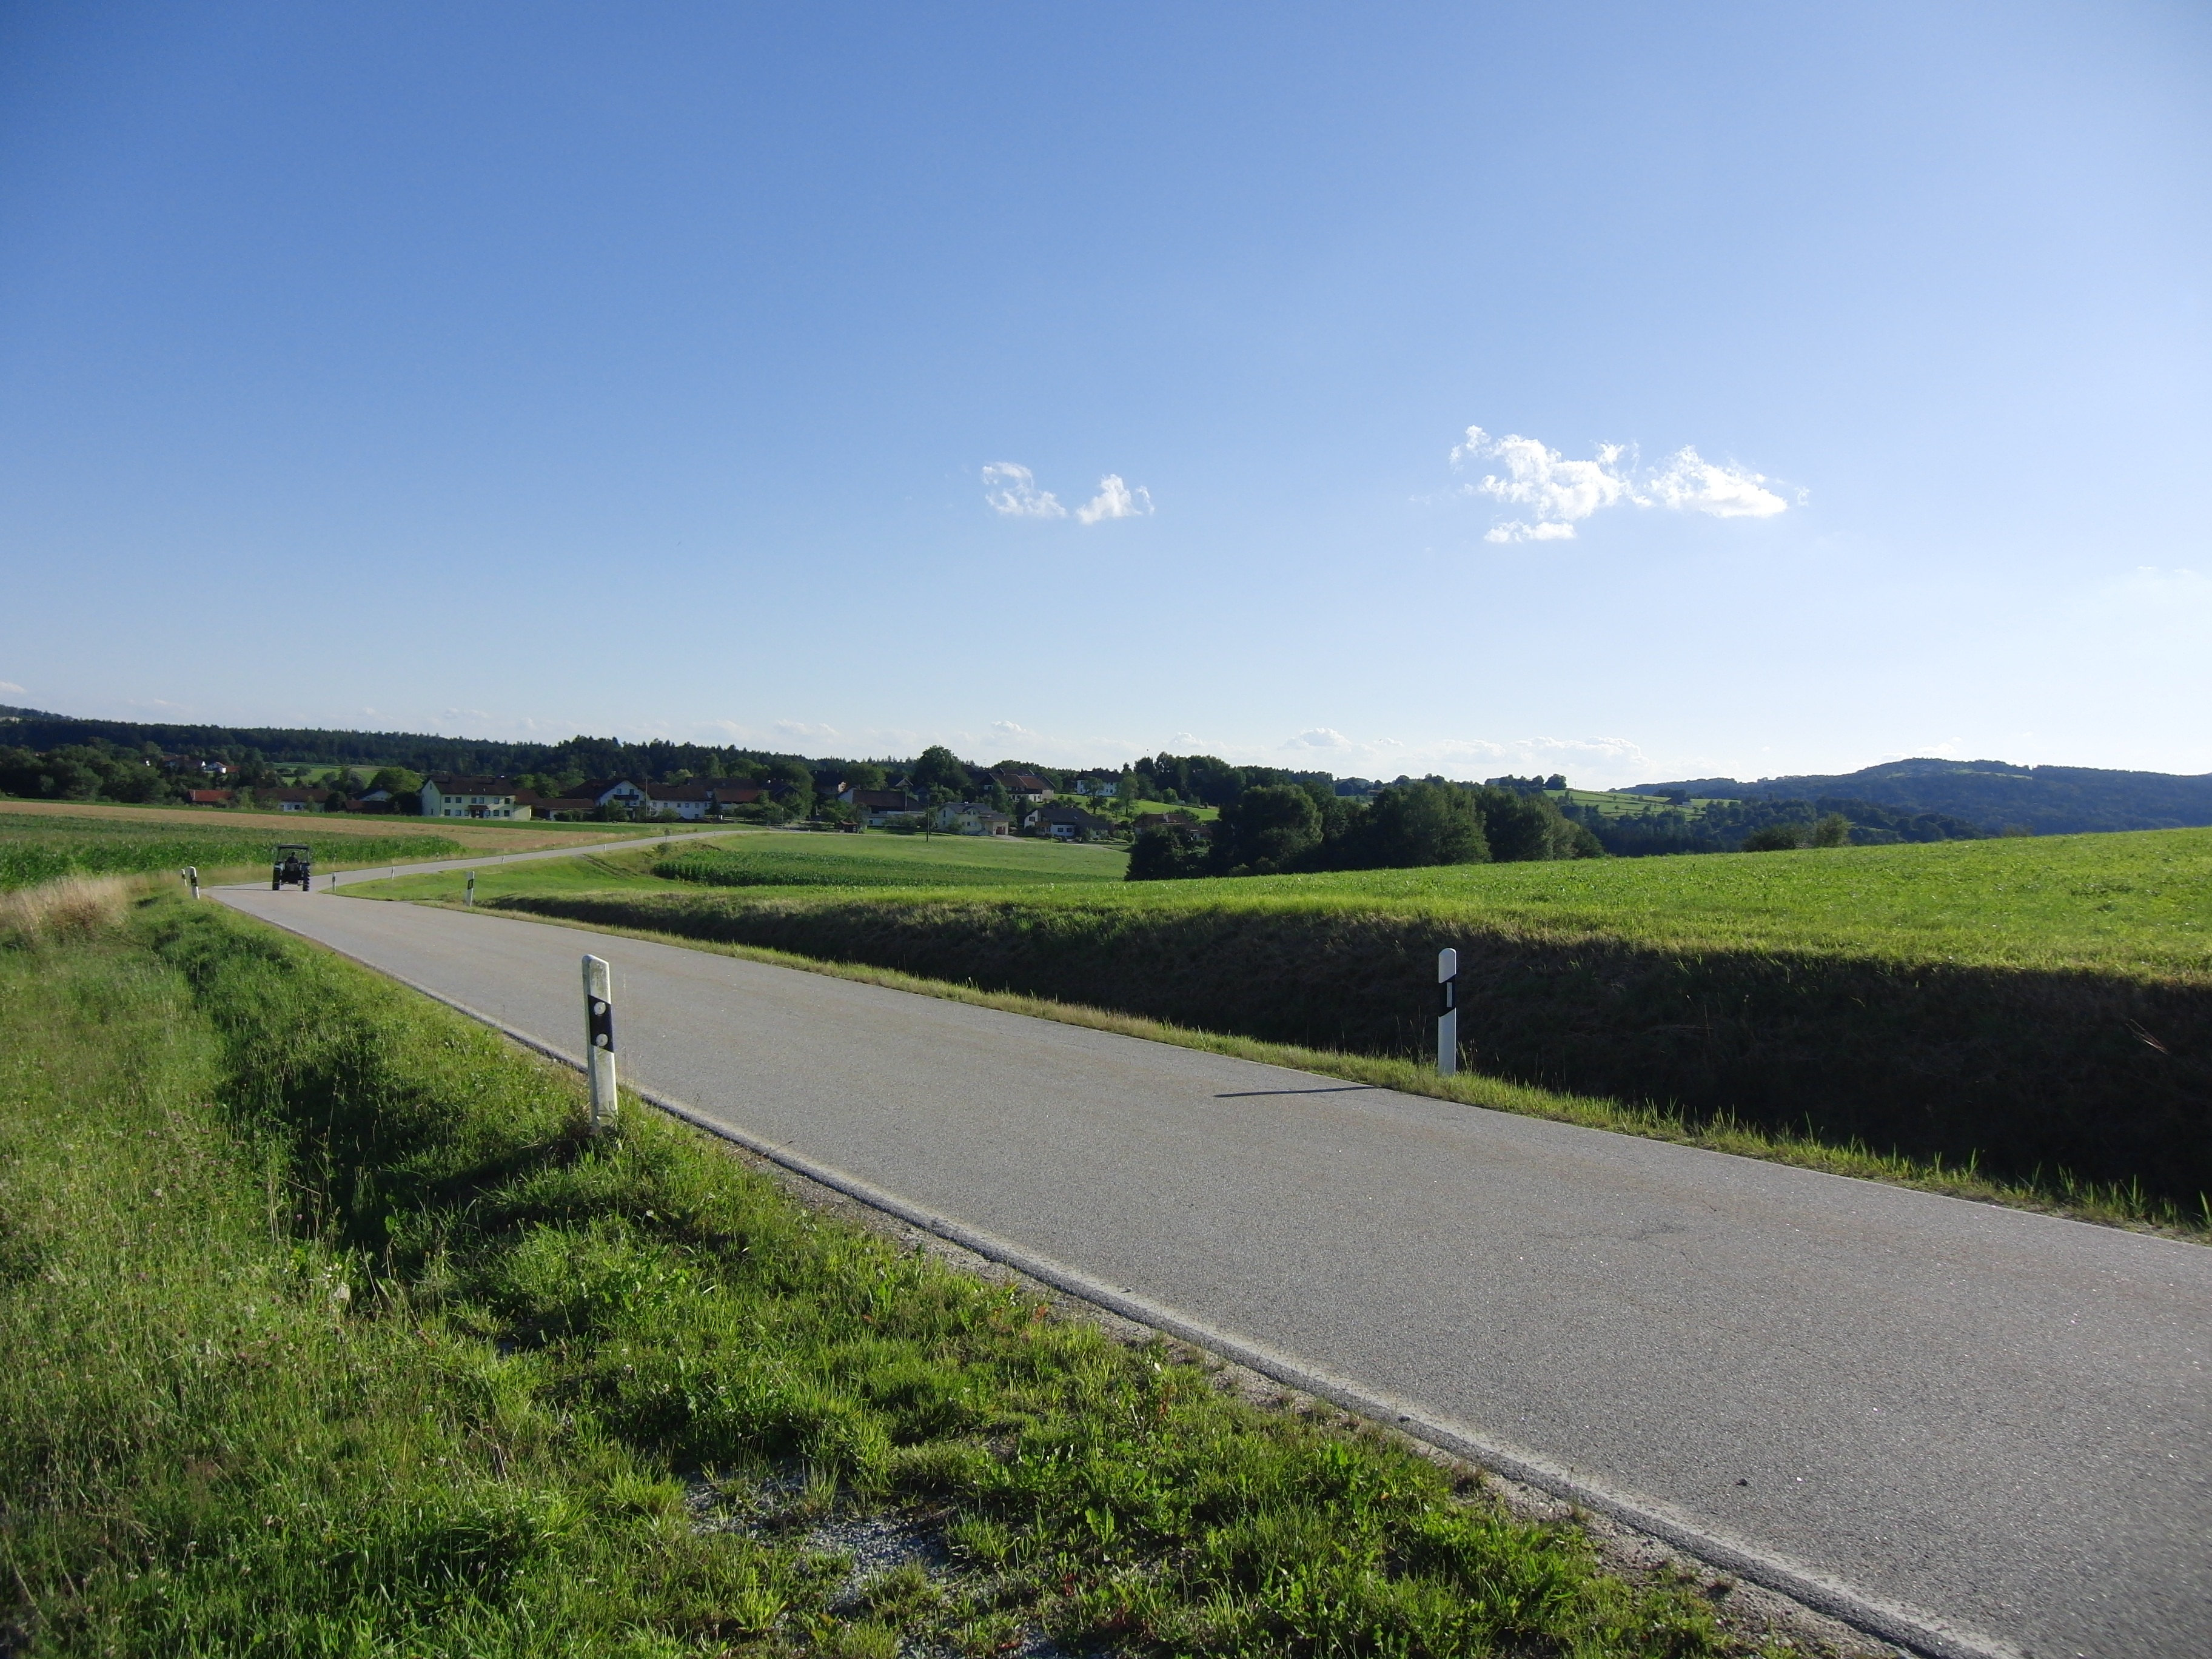
landscape, grass, horizon, mountain, road, field, farm, meadow, prairie, hill, highway, green, reservoir, agriculture, plain, blue sky, grassland, infrastructure, partly cloudy, rural area, residential area, controlled access highway